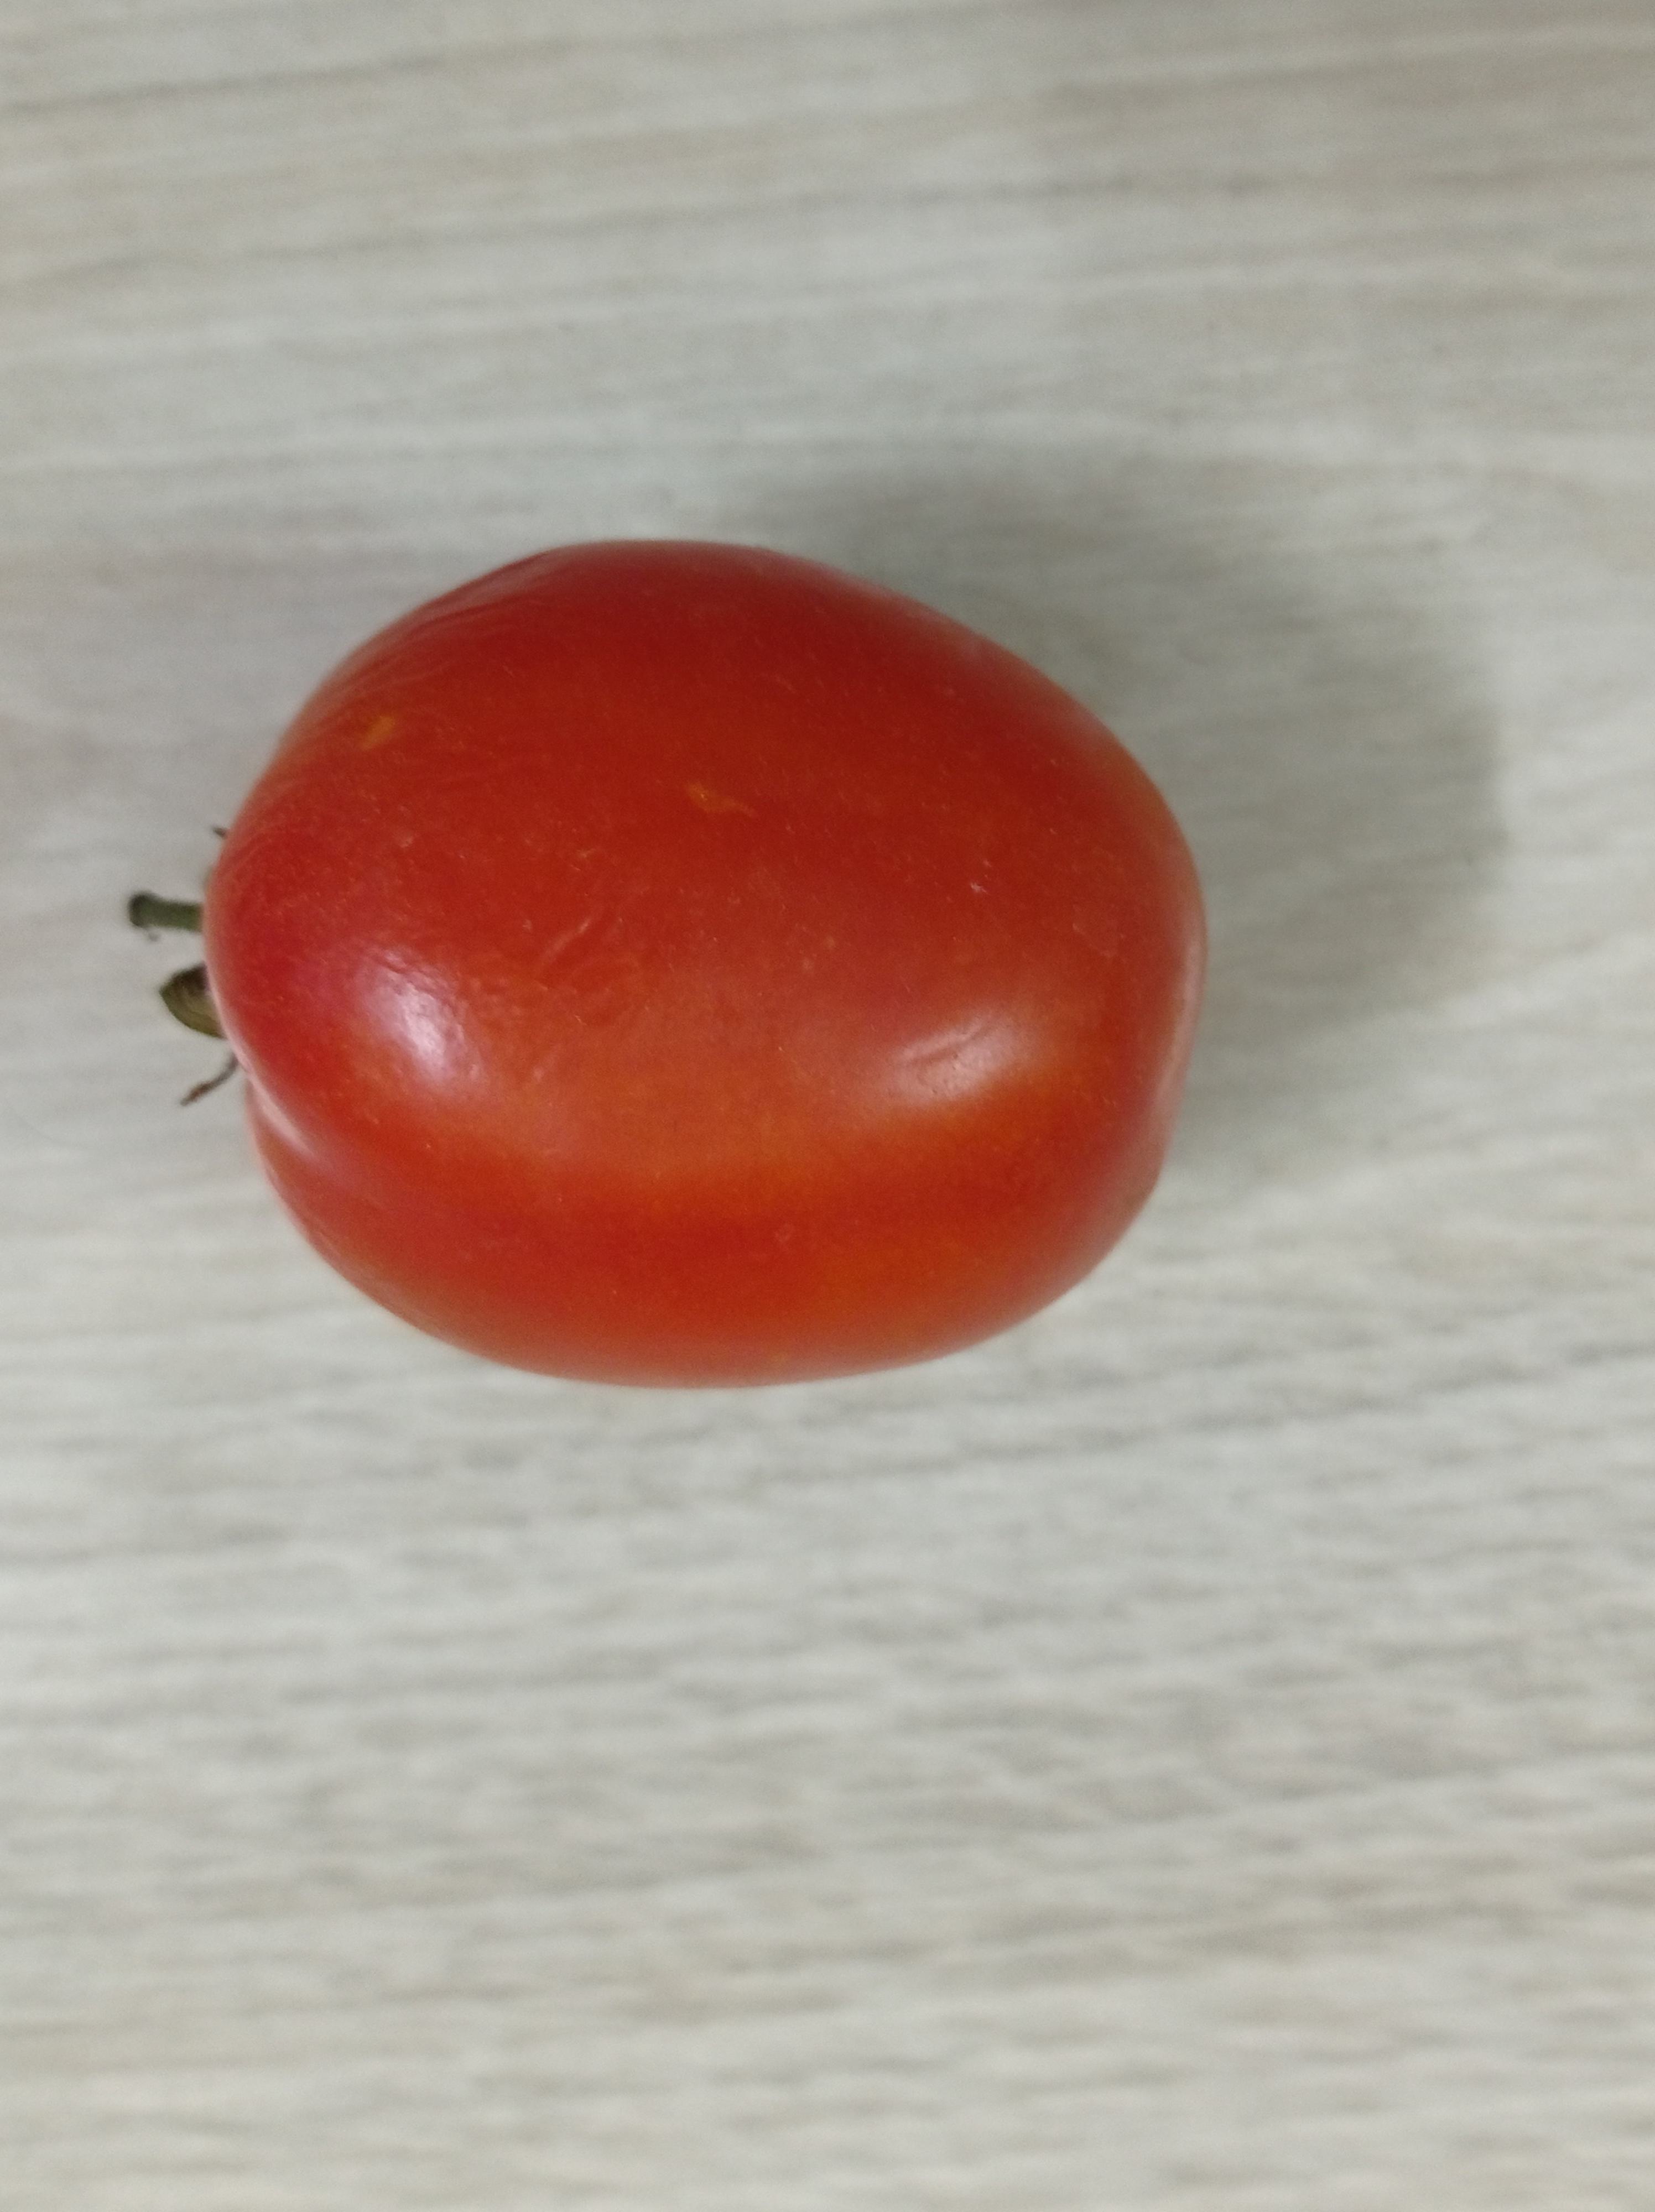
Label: Fresh